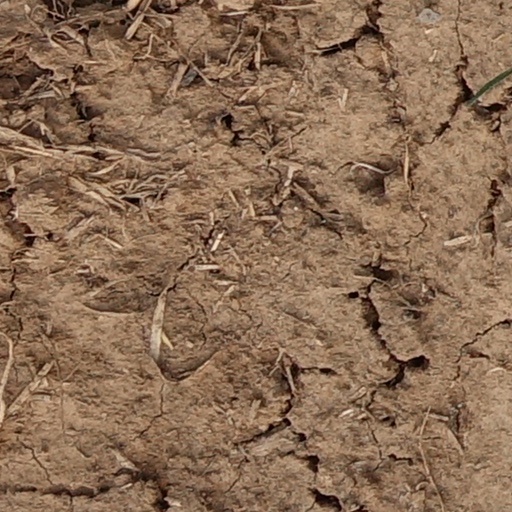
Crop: wheat